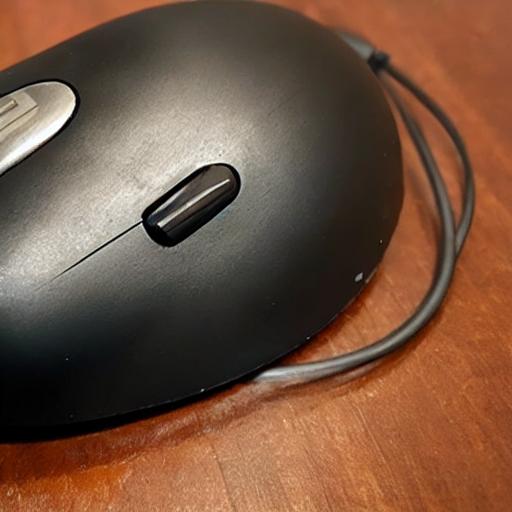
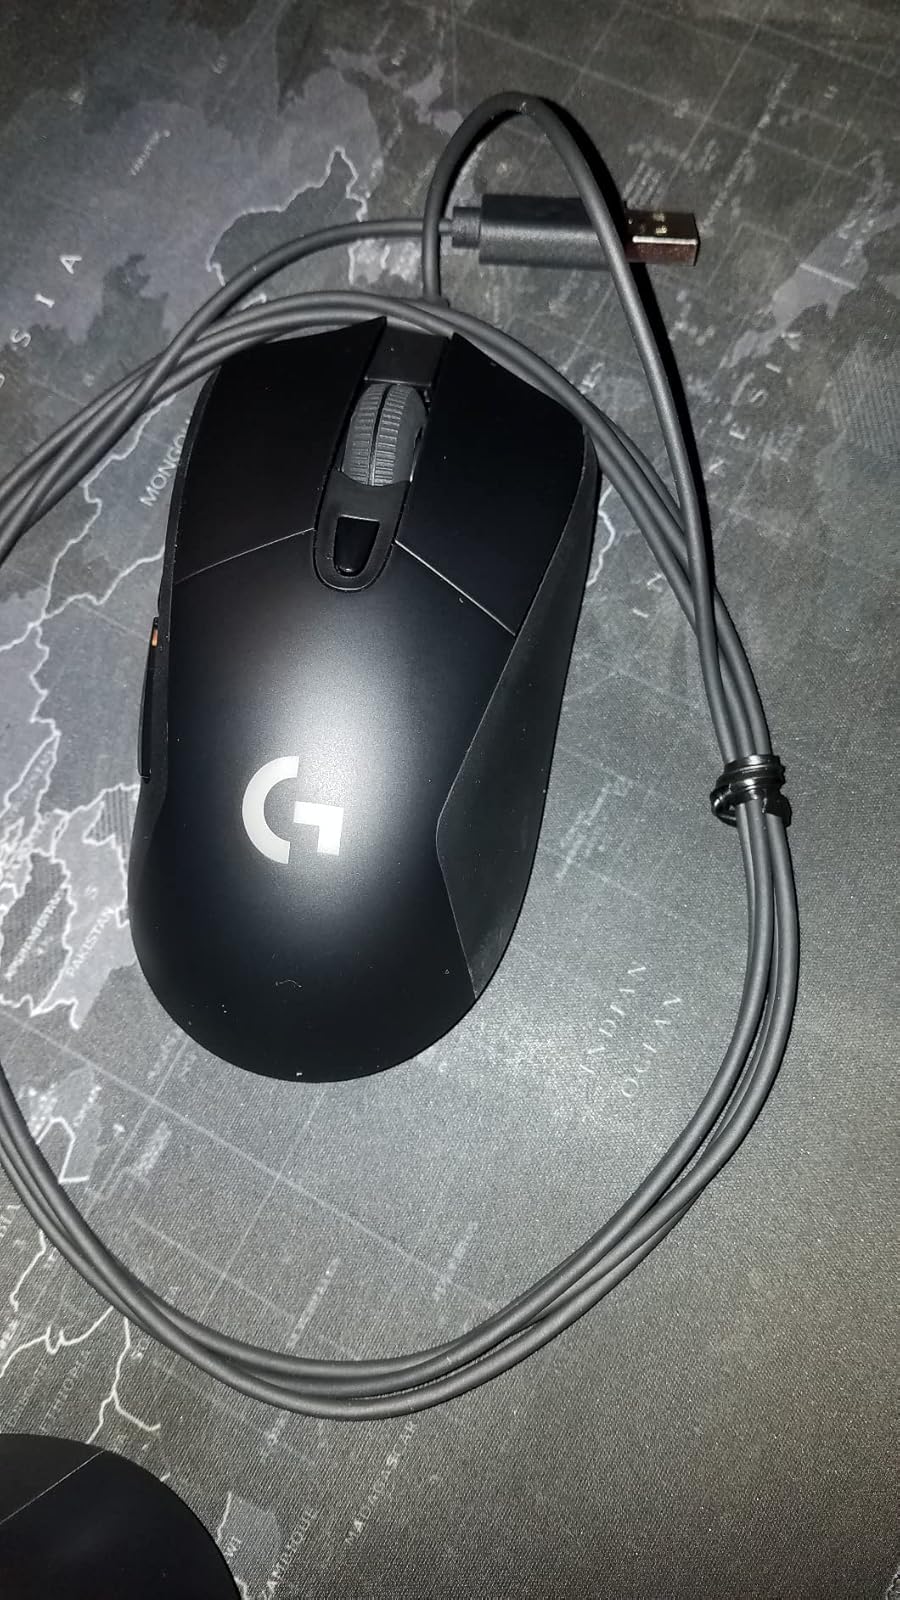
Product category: mouse
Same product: no